Estádio Giulite Coutinho

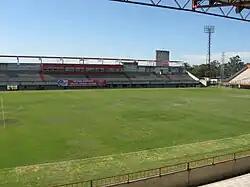
Sisbrace

Estádio Giulite Coutinho, also known as Estádio Édson Passos, is a multi-use stadium located in the city of Mesquita, Rio de Janeiro State, Brazil. It is used mostly for football matches and hosts the home matches of Fluminense, America Football Club and Nova Iguaçu. The stadium has a maximum capacity of 13,544 spectators and was built in 2000.